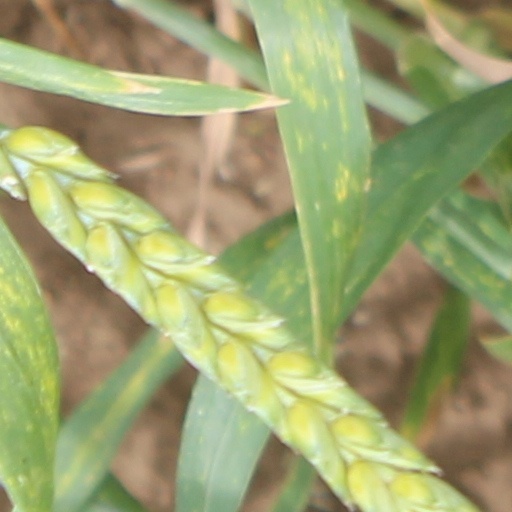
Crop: wheat